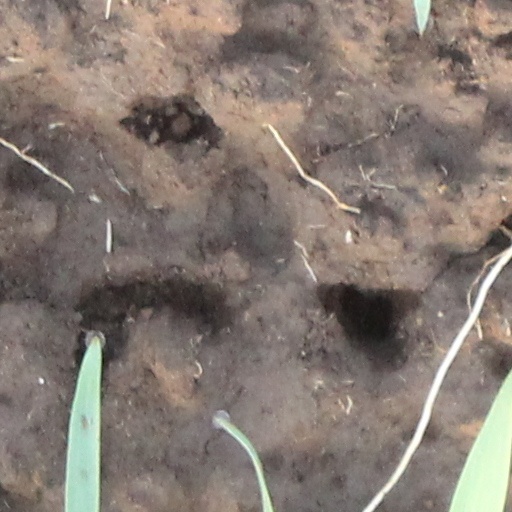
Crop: wheat